Alexandru Davila

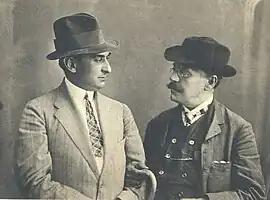
Alexandru Davila and Ion Luca Caragiale, 1909

Alexandru Davila (February 12, 1862 – October 19, 1929) was a Romanian dramatist, diplomat, public administrator, and memoirist.